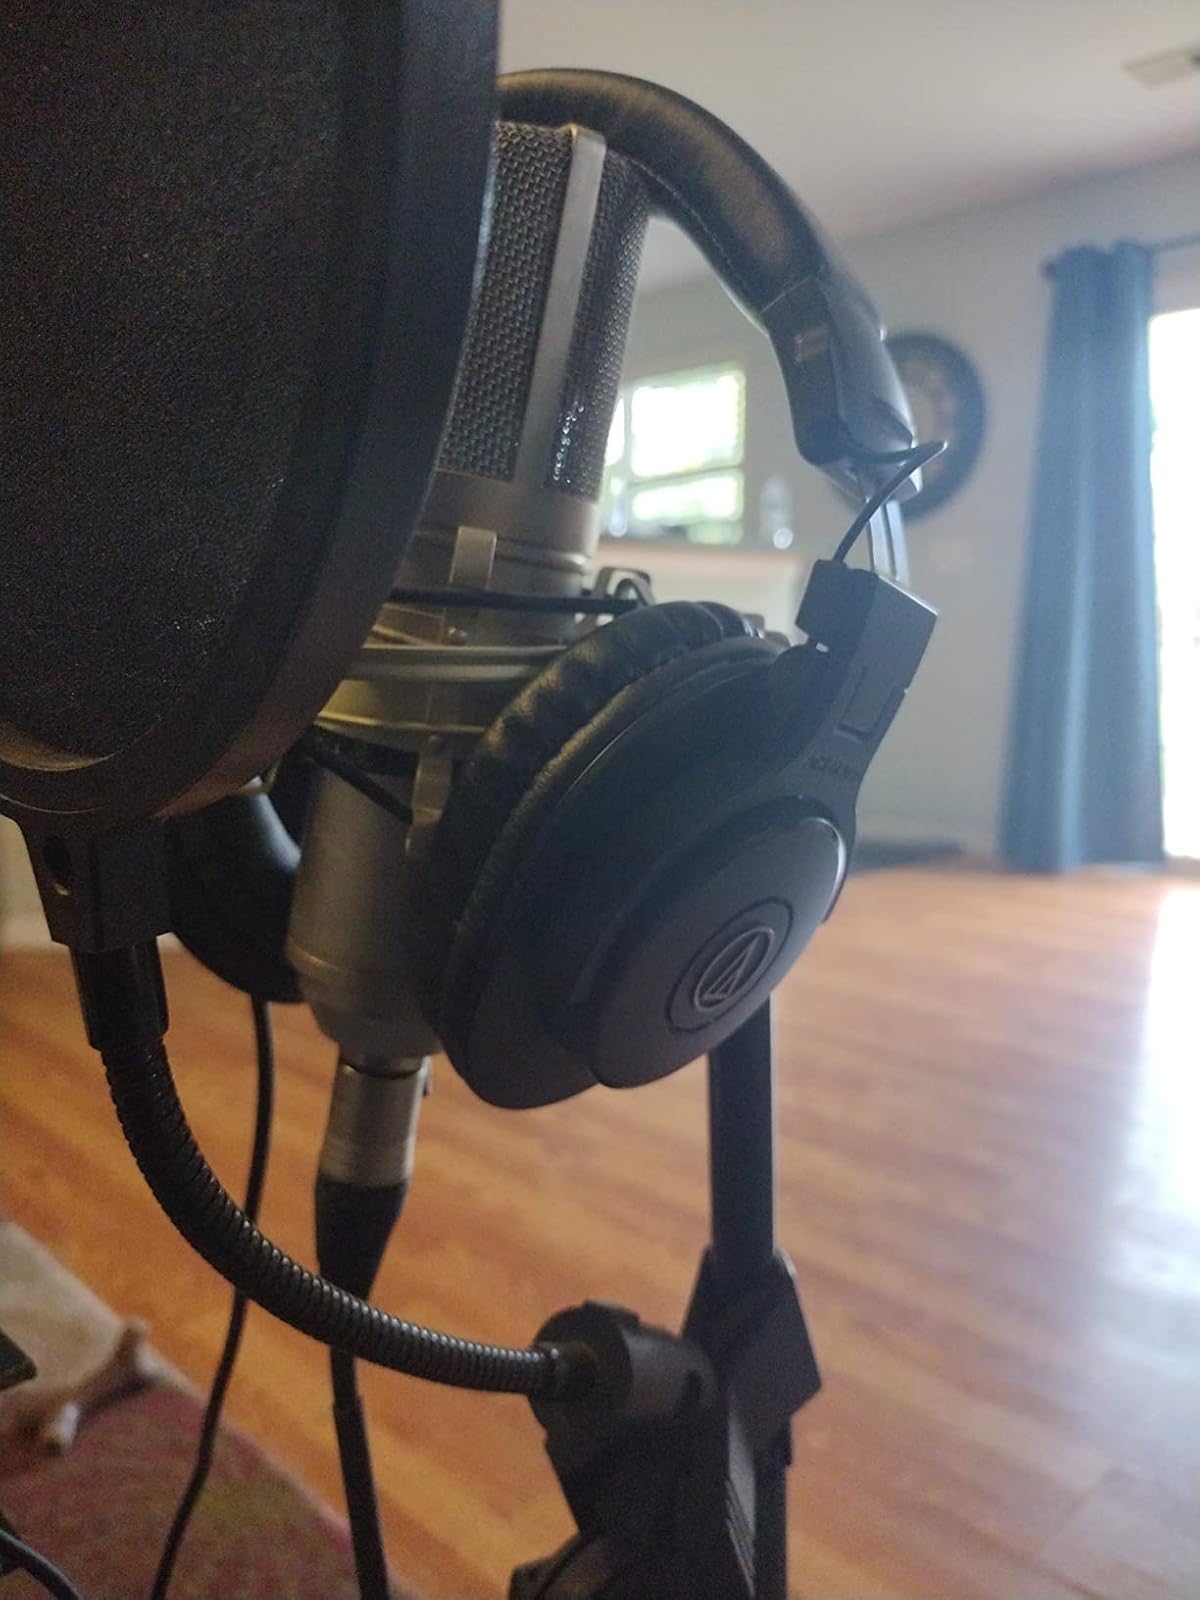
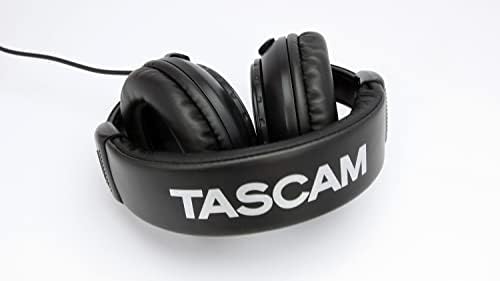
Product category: headphones
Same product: no